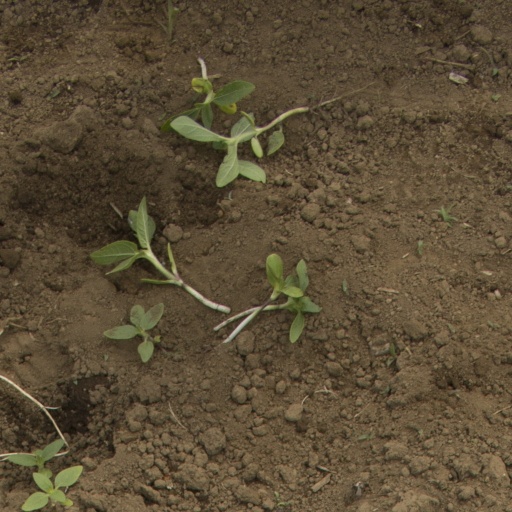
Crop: Jerusalem artichoke